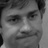
Emotion: sad